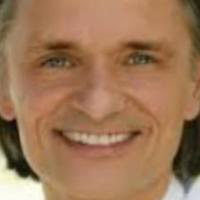
Age group: age 41-55